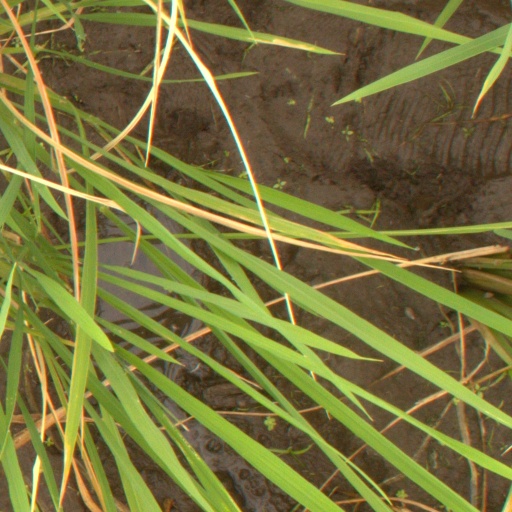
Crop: rice